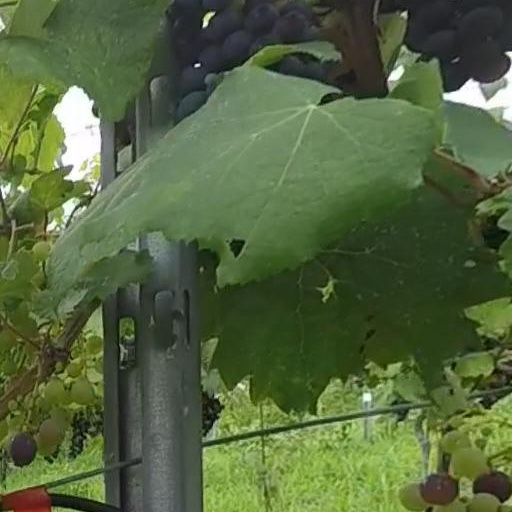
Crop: grape